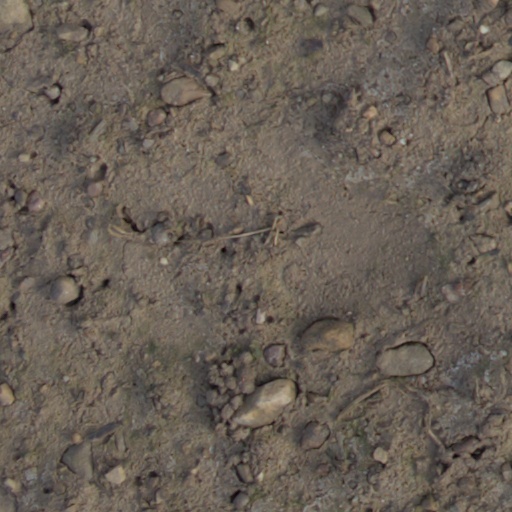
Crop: wheat